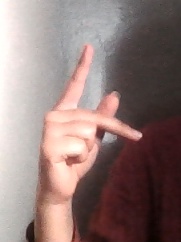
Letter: dha